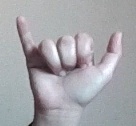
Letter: ya